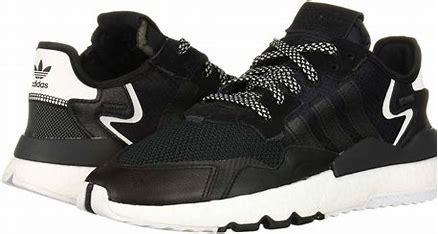
Brand: adidas
Model: Nite Jogger